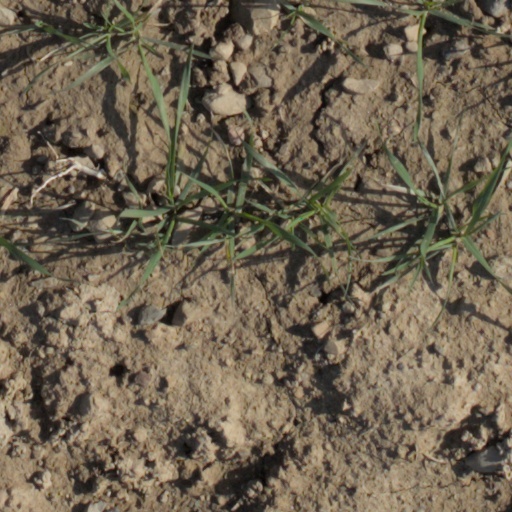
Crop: wheat